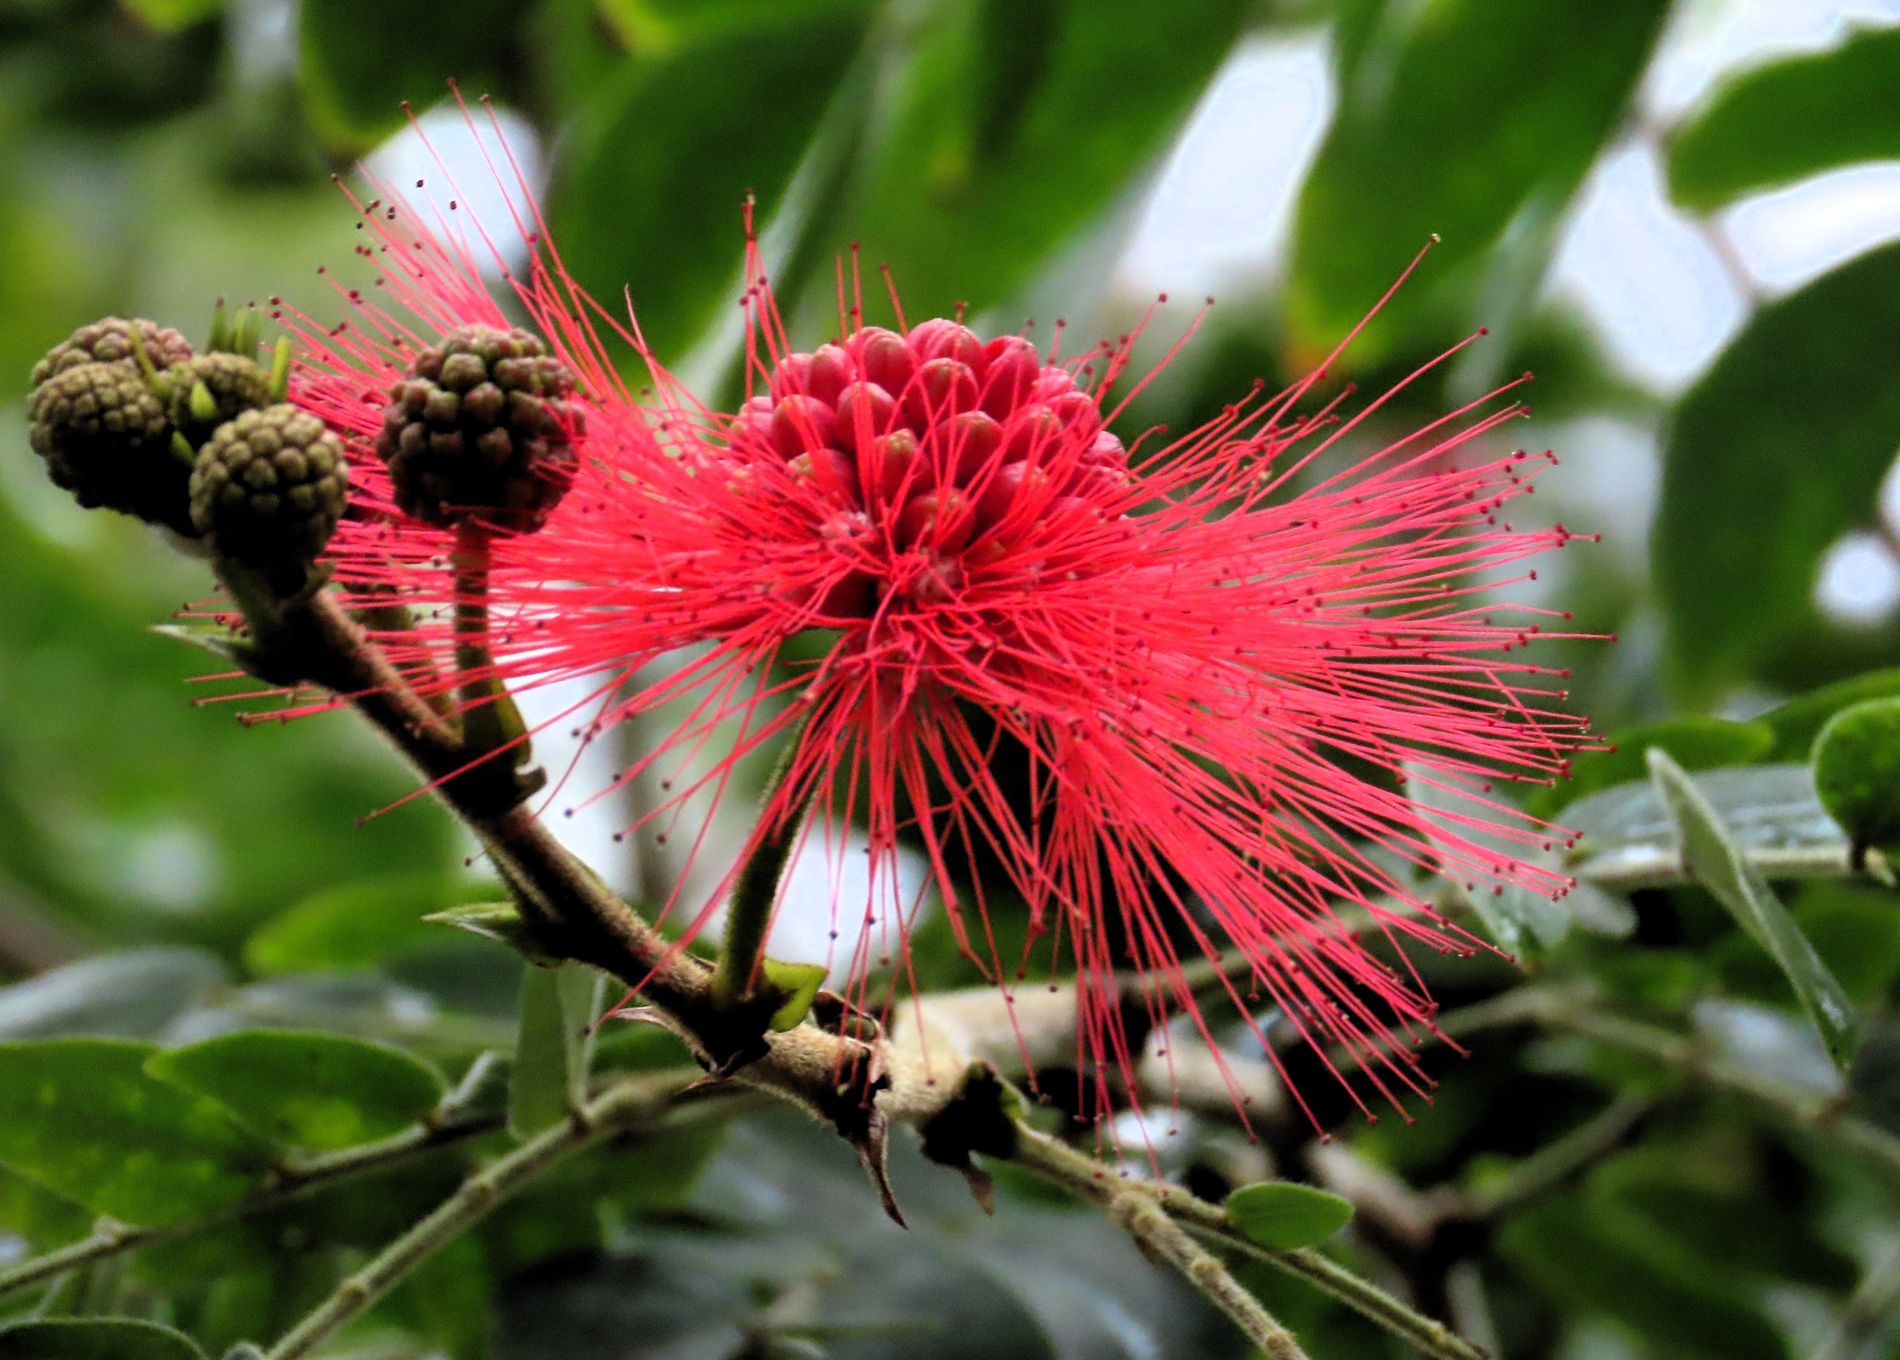
Awaiting Blossoms.
A photograph with a blurred background, focusing on a flower from Calliandra species. It highlights the vibrant pink details of the blossom, along with a few unopened buds waiting to bloom into similar flowers.
A landscape image is taken from a close-up angle in daylight, capturing the intricate details of the Calliandra flower. This species is known for its fluffy flowers, characterized by long, thin stamens that give it a striking appearance.
Labels: Plant, Pollen, Flower, Bud, Sprout, Tree, Mimosa, Leaf, Petal, Anther, Daisy, Dahlia, Buds, Calliandra flower, Nature
Camera: Canon Canon PowerShot SX70 HS
ISO: 800